Skunk Anansie

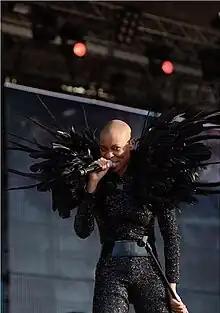
Skin (2011)

In September 2013, the band released their seventh album, "An acoustic Skunk Anansie – Live in London" which was recorded live at Cadogan Hall in April of that year. The album was also released as a live DVD and was described by the band as 'a family affair' as it featured Skin's longtime writing partner Len Arran on guitar and Erika Footman, Mark's wife on backing vocals and keyboards.